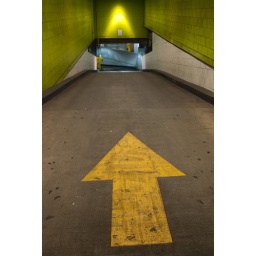
I know a girl who would live in here purely for the wall color.